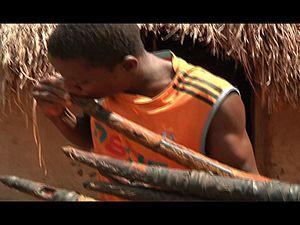
accordement des trompes
Cet article recense les pratiques inscrites au patrimoine culturel immatériel en Côte d'Ivoire.
Le Gbofe est à la fois une trompe traversière et les musiques, chants et danses associés pratiqués principalement dans le village d'Afounkaha, au sein de la communauté Tagbana en Côte d'Ivoire. Le Gbofe d’Afounkaha – la musique des trompes traversières de la communauté Tagbana a été inscrit en 2008 par l'UNESCO sur